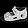
Label: Sandal